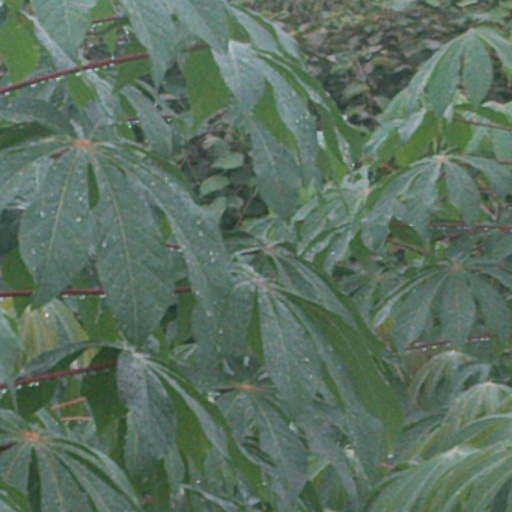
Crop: cassava